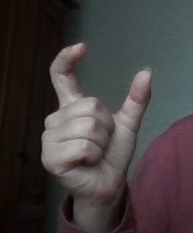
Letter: nun